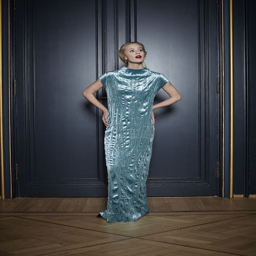
person in a dress photographed by person for magazine .